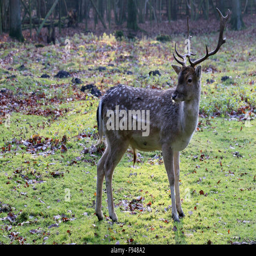
shy deer in the open on grassland near a forest